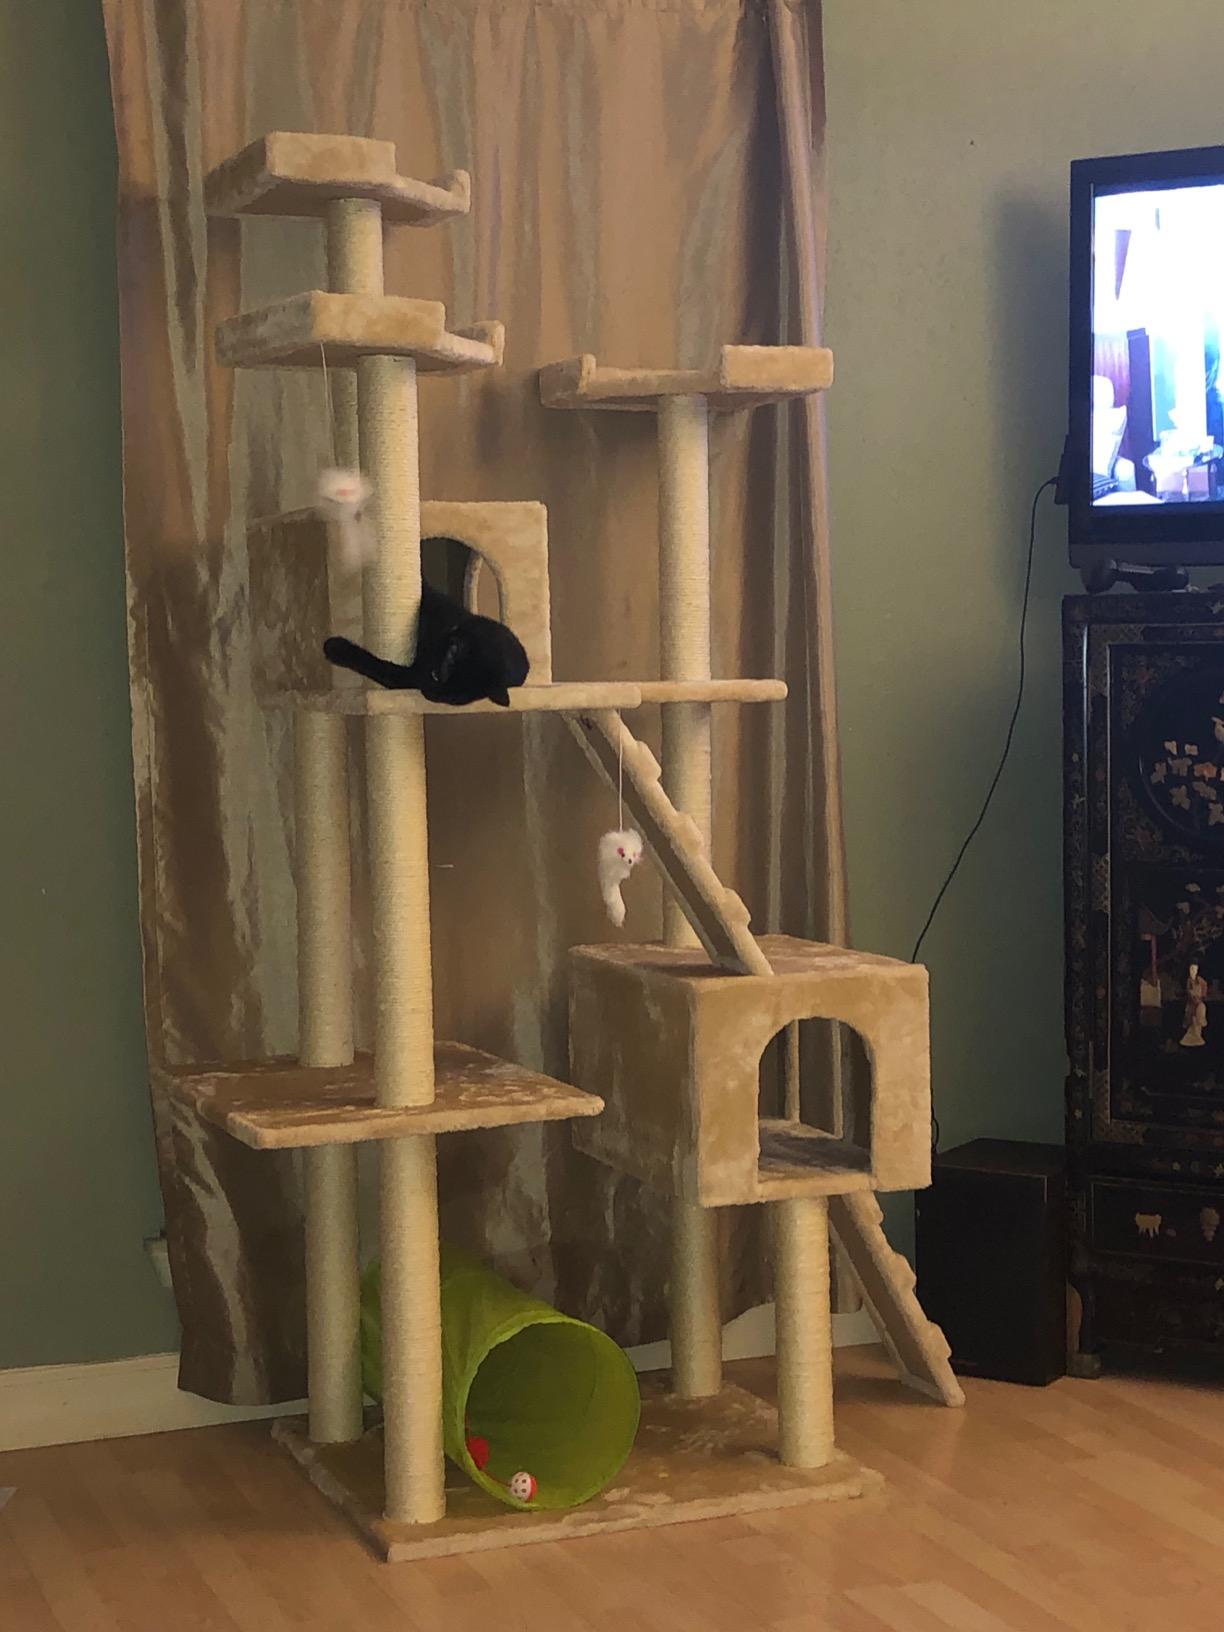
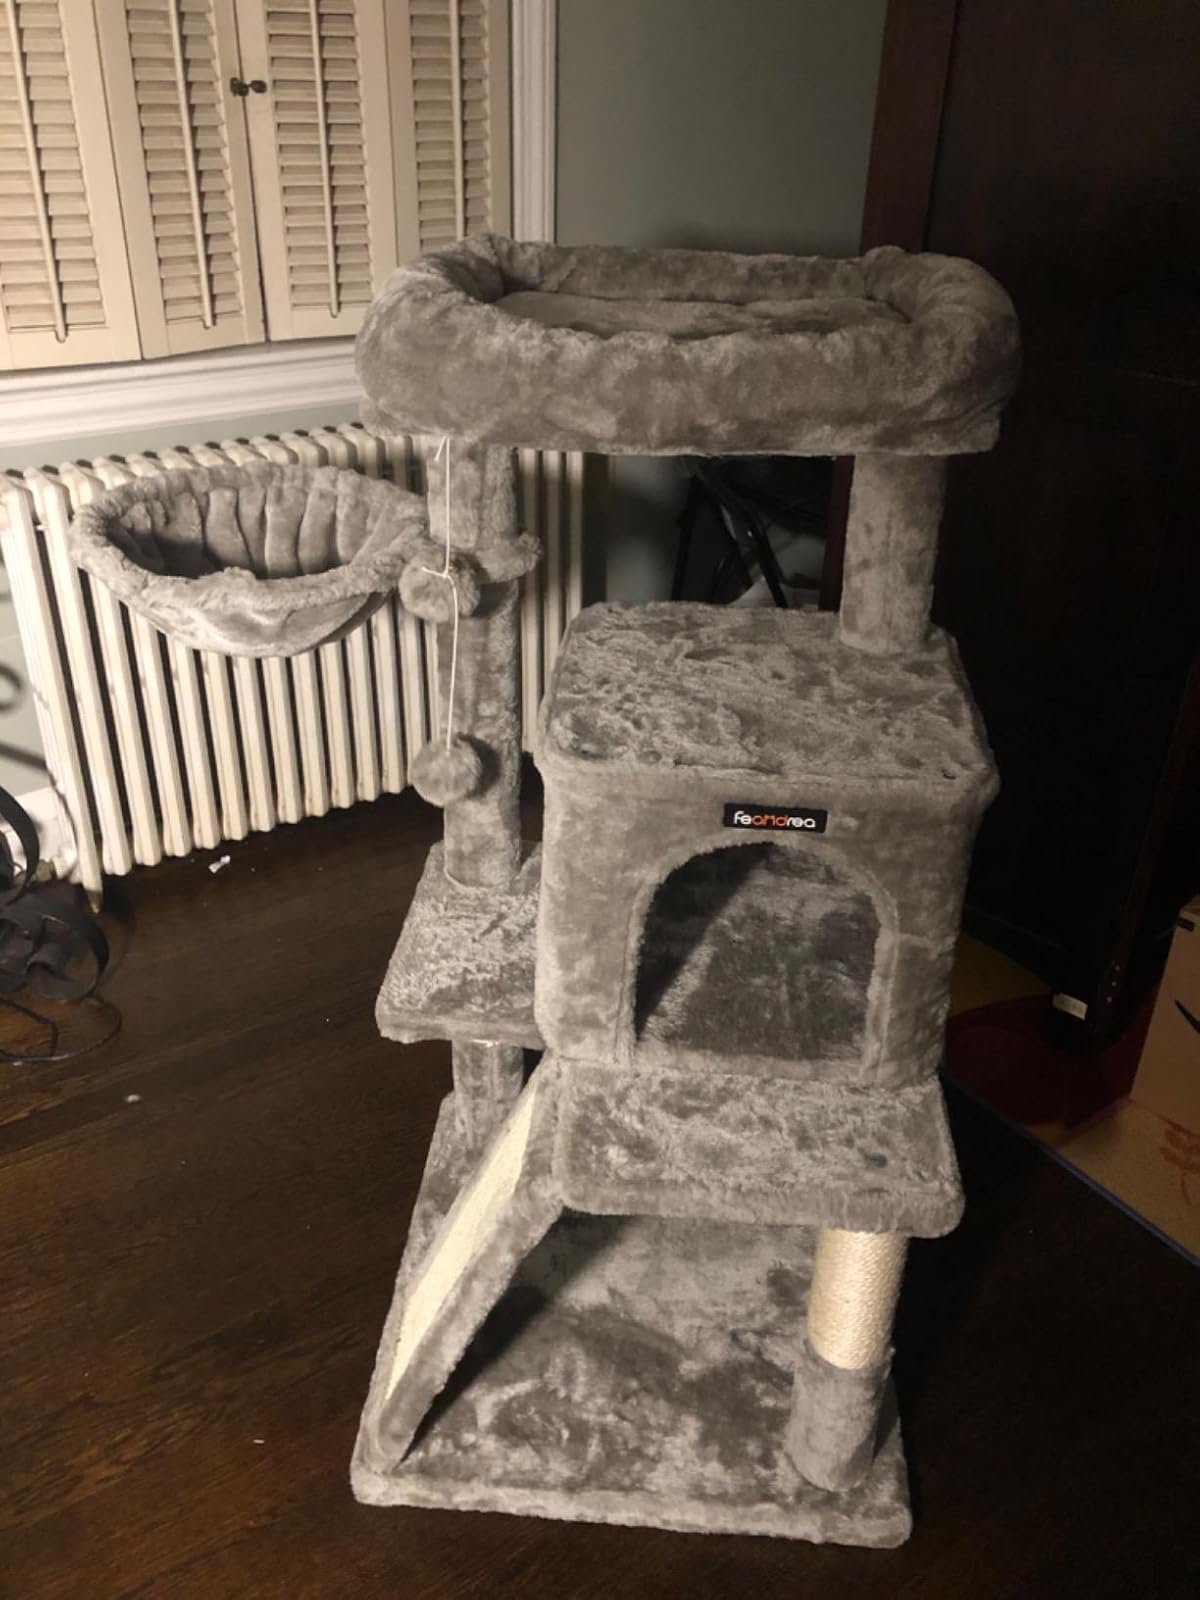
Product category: items_cat tree
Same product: no